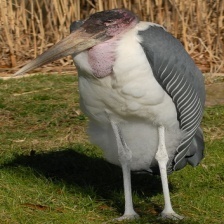
Species: MARABOU STORK
Scientific name: LEPTOPTILOS CRUMENIFER
ImageNet parent category: white_stork